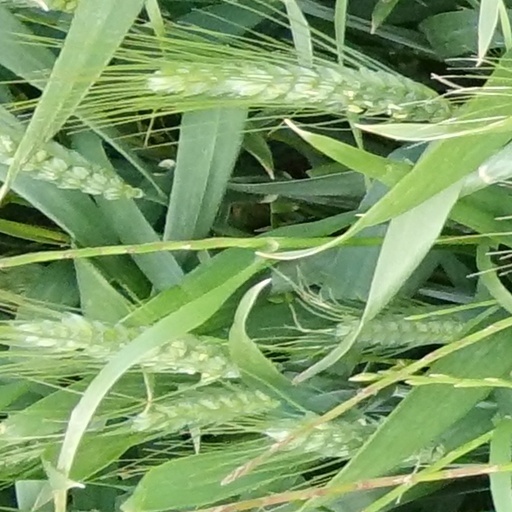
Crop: wheat